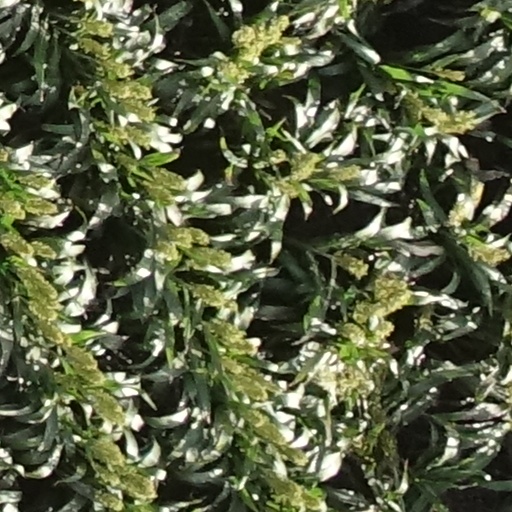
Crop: sorghum